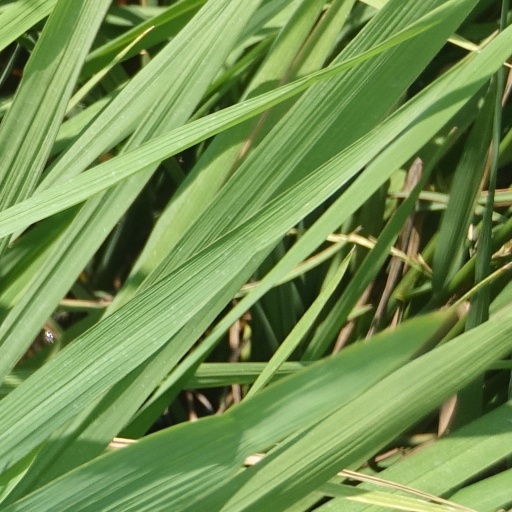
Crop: rice